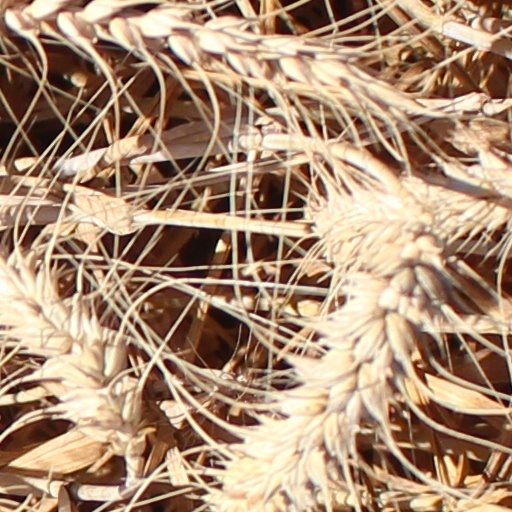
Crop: wheat